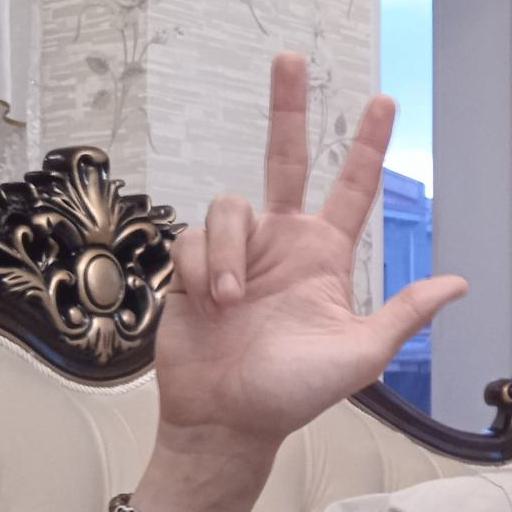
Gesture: three2